Evan Roberts (rugby union)

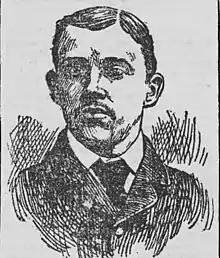

Evan Roberts (19 September 1861 – 16 October 1927) was a Welsh international rugby union player who played club rugby for Llanelli and international rugby for Wales.